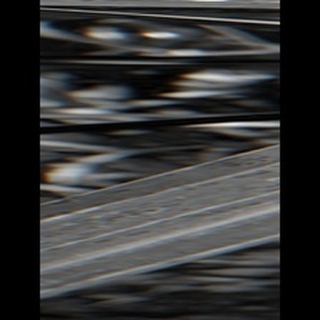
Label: sugarcane_rust